Lotteria

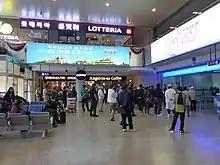
Lotteria and Angel-in-us Coffee at Yanji Chaoyangchuan International Airport, Jilin, China

Lotteria entered the Chinese market in 1994 and mainly centered in Beijing, but it ended operation in 2003 due to a lack of popularity among potential customers. In 2008, Lotteria restarted business in China with new operation strategies that specifically targeting Yanbian Korean Autonomous Region, other stores are located in cities like Beijing, Qingdao, Yantai and Shenyang.